Paralia Korinou

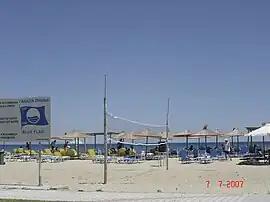
The beach in Paralia Korinou

Paralia Korinou is a village of the Katerini municipality. Before the 2011 local government reformation it was part of the municipality of Korinos. The 2021 census recorded 38 inhabitants in the village. Paralia Korinou is a part of the community of Korinos.